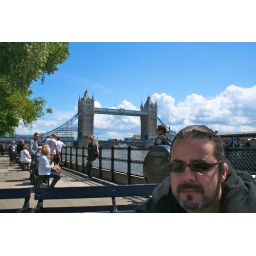
Chris with tower bridge and the thames in background